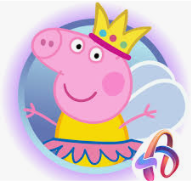
Portrait style: Cartoon Portrait